JArchitect

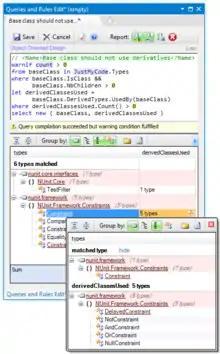
CQLinq editor and query result displayed

- The 10 most complex methods (Source Code Cyclomatic complexity)